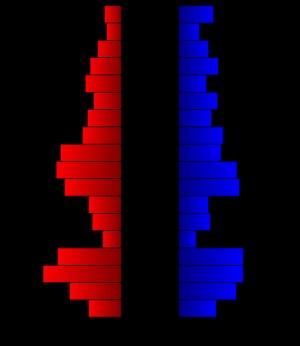
Le comté de Hodgeman est l’un des 105 comtés de l’État du Kansas, aux États-Unis. Fondé le 26 février 1867, il a été nommé en hommage au capitaine Amos Hodgeman, mort durant la guerre de Sécession.